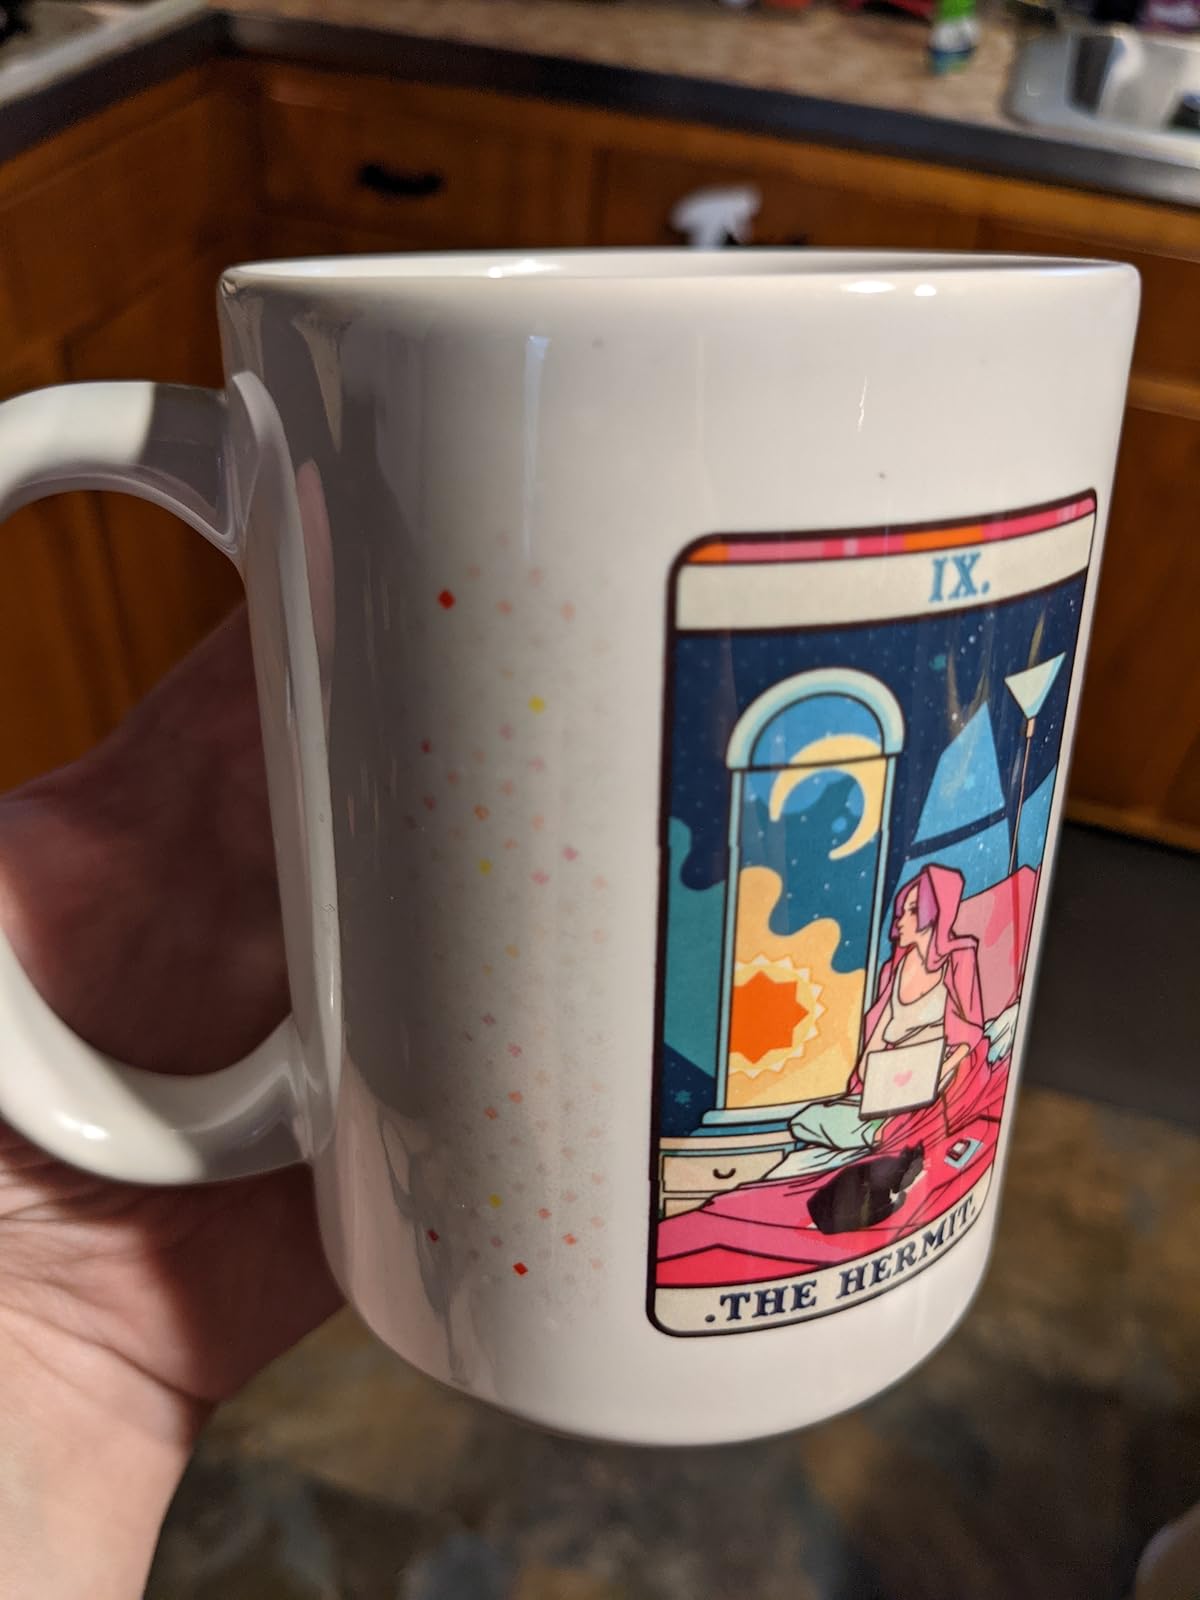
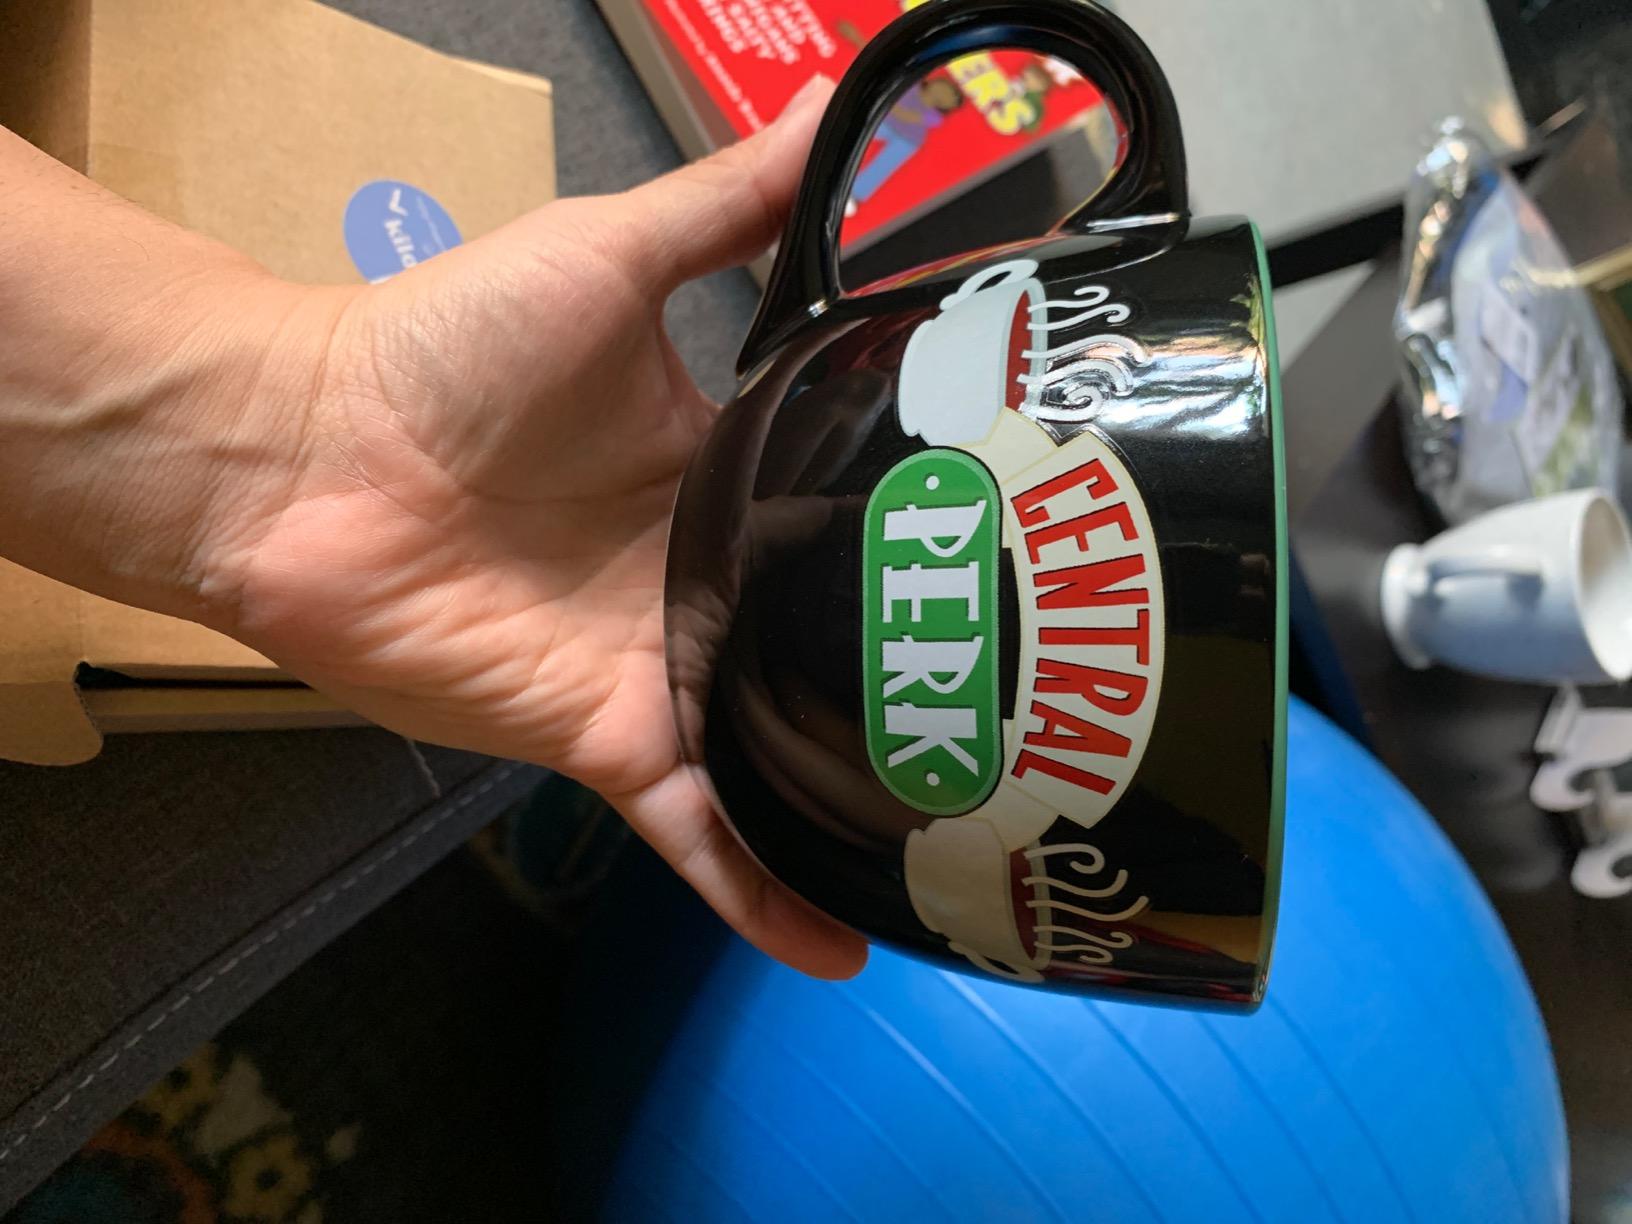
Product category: items_mug
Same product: no